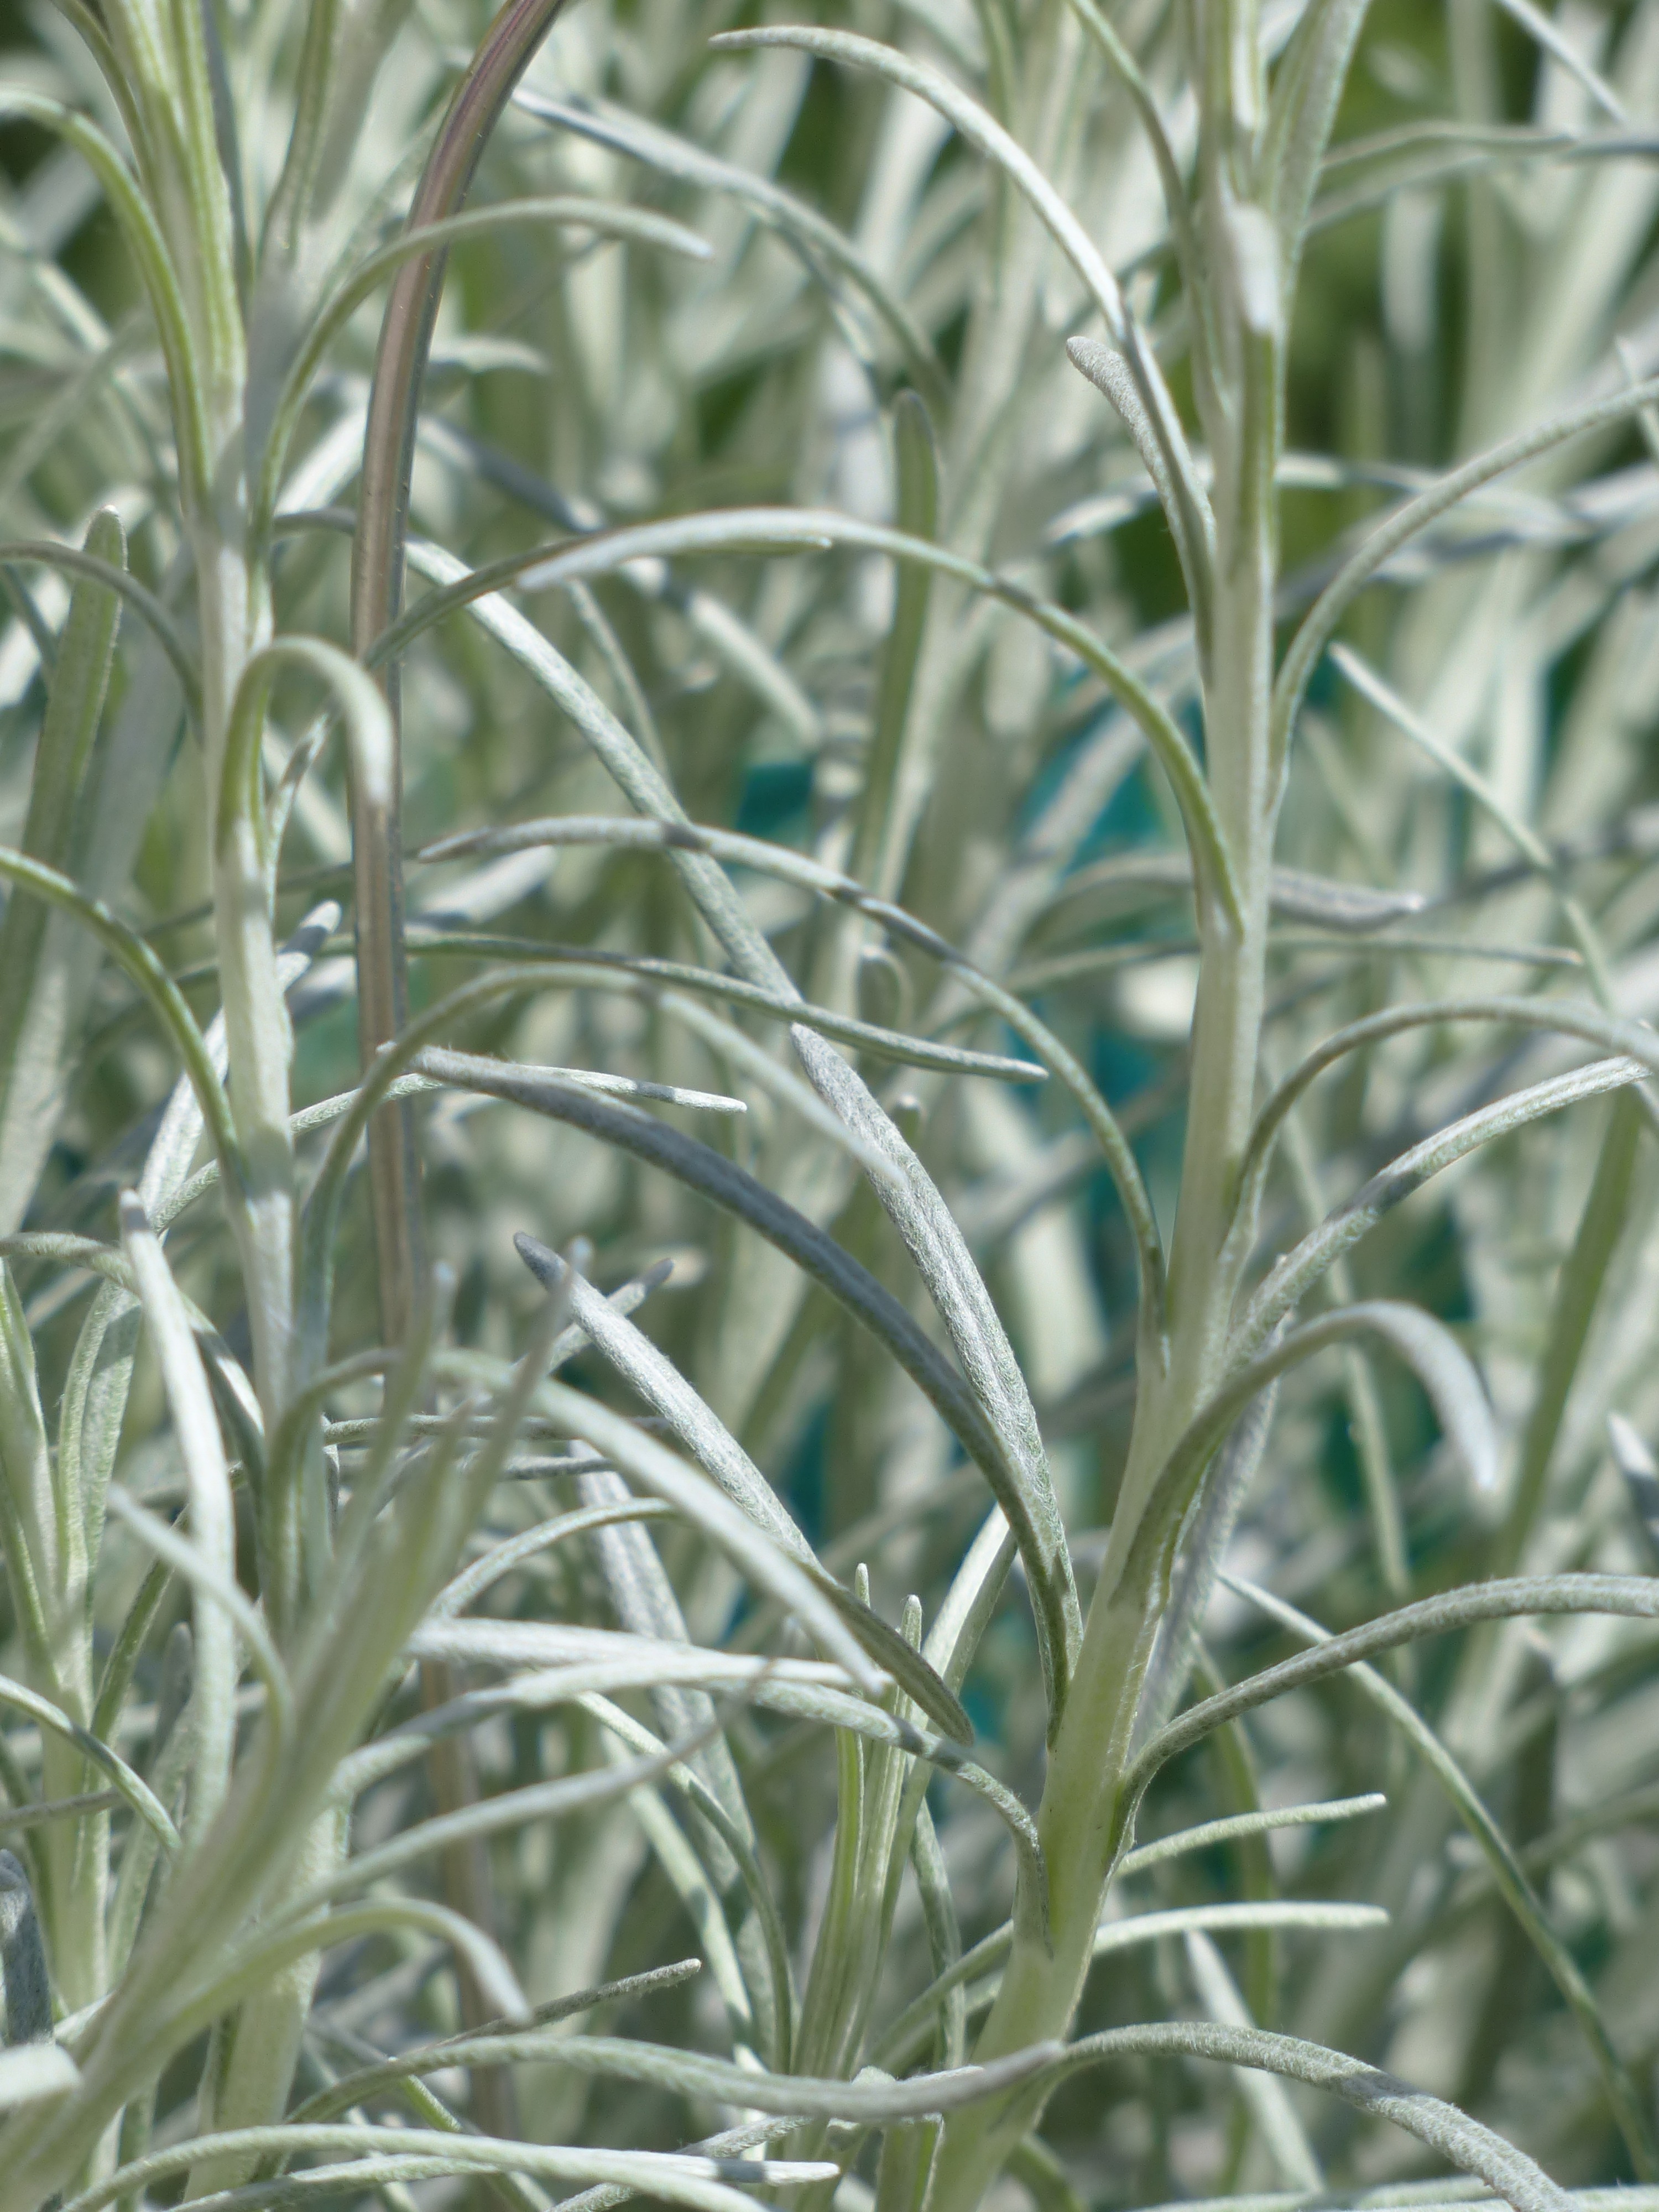
grass, plant, flower, food, spice, herb, produce, crop, botany, flora, lavender, stalk, leaves, asteraceae, rosemary, composites, medicinal plant, kitchen spice, kitchen herb, garden plant, garden herbs, flowering plant, garden spice plant, semi shrub, helichrysum italicum, curried cabbage, grass family, land plant, phragmites, italian immortelle